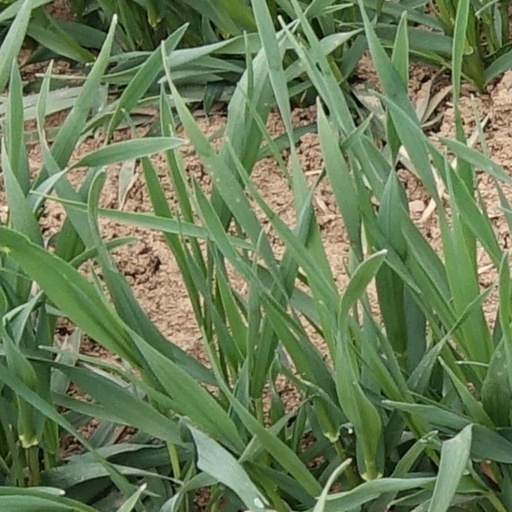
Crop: wheat